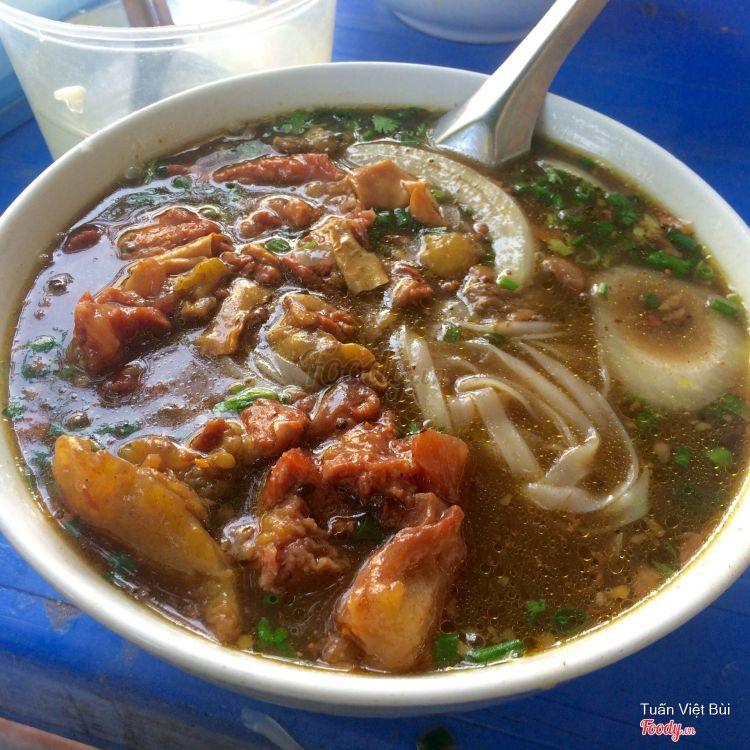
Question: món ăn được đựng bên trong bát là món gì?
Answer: bên trong bát là món phở